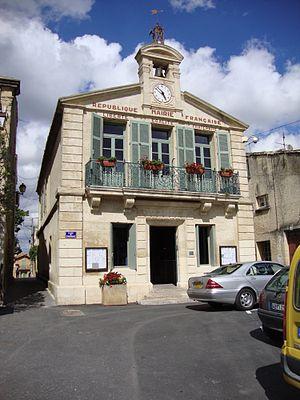
Gallargues-le-Montueux est une commune française située dans le département du Gard, en région Occitanie. Son nom se prononce différemment de celui de "Galargues" dans l'Hérault.